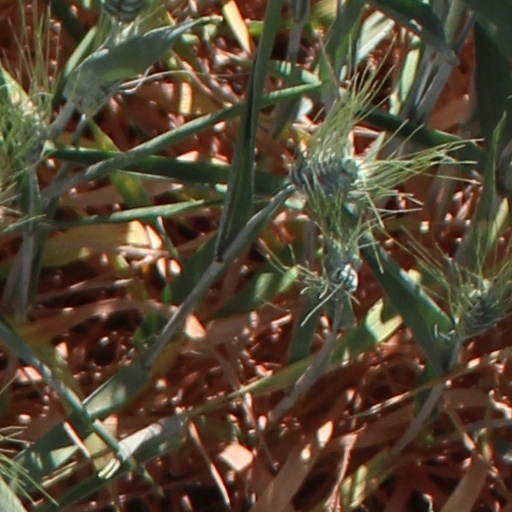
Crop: wheat